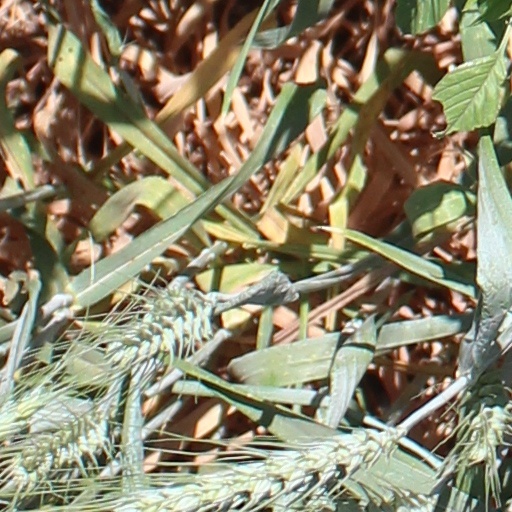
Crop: wheat